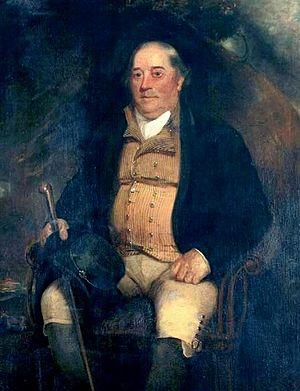
Benjamin Jesty est considéré comme l'un des premiers à avoir expérimenté une vaccination contre la variole, à la fin du XVIIIᵉ siècle.